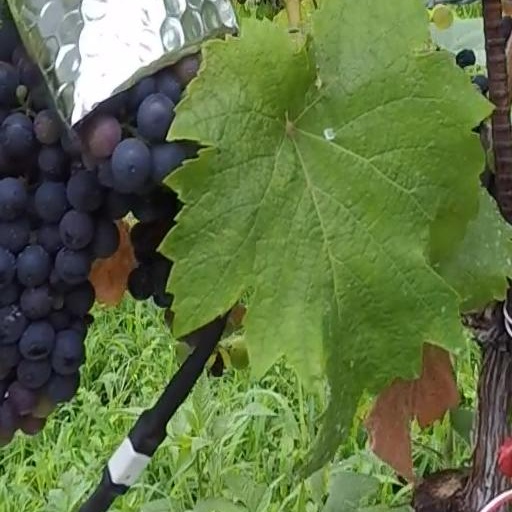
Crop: grape